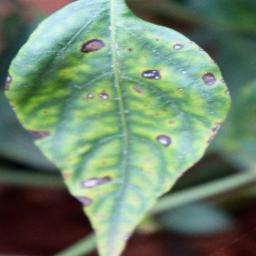
Label: cercospora